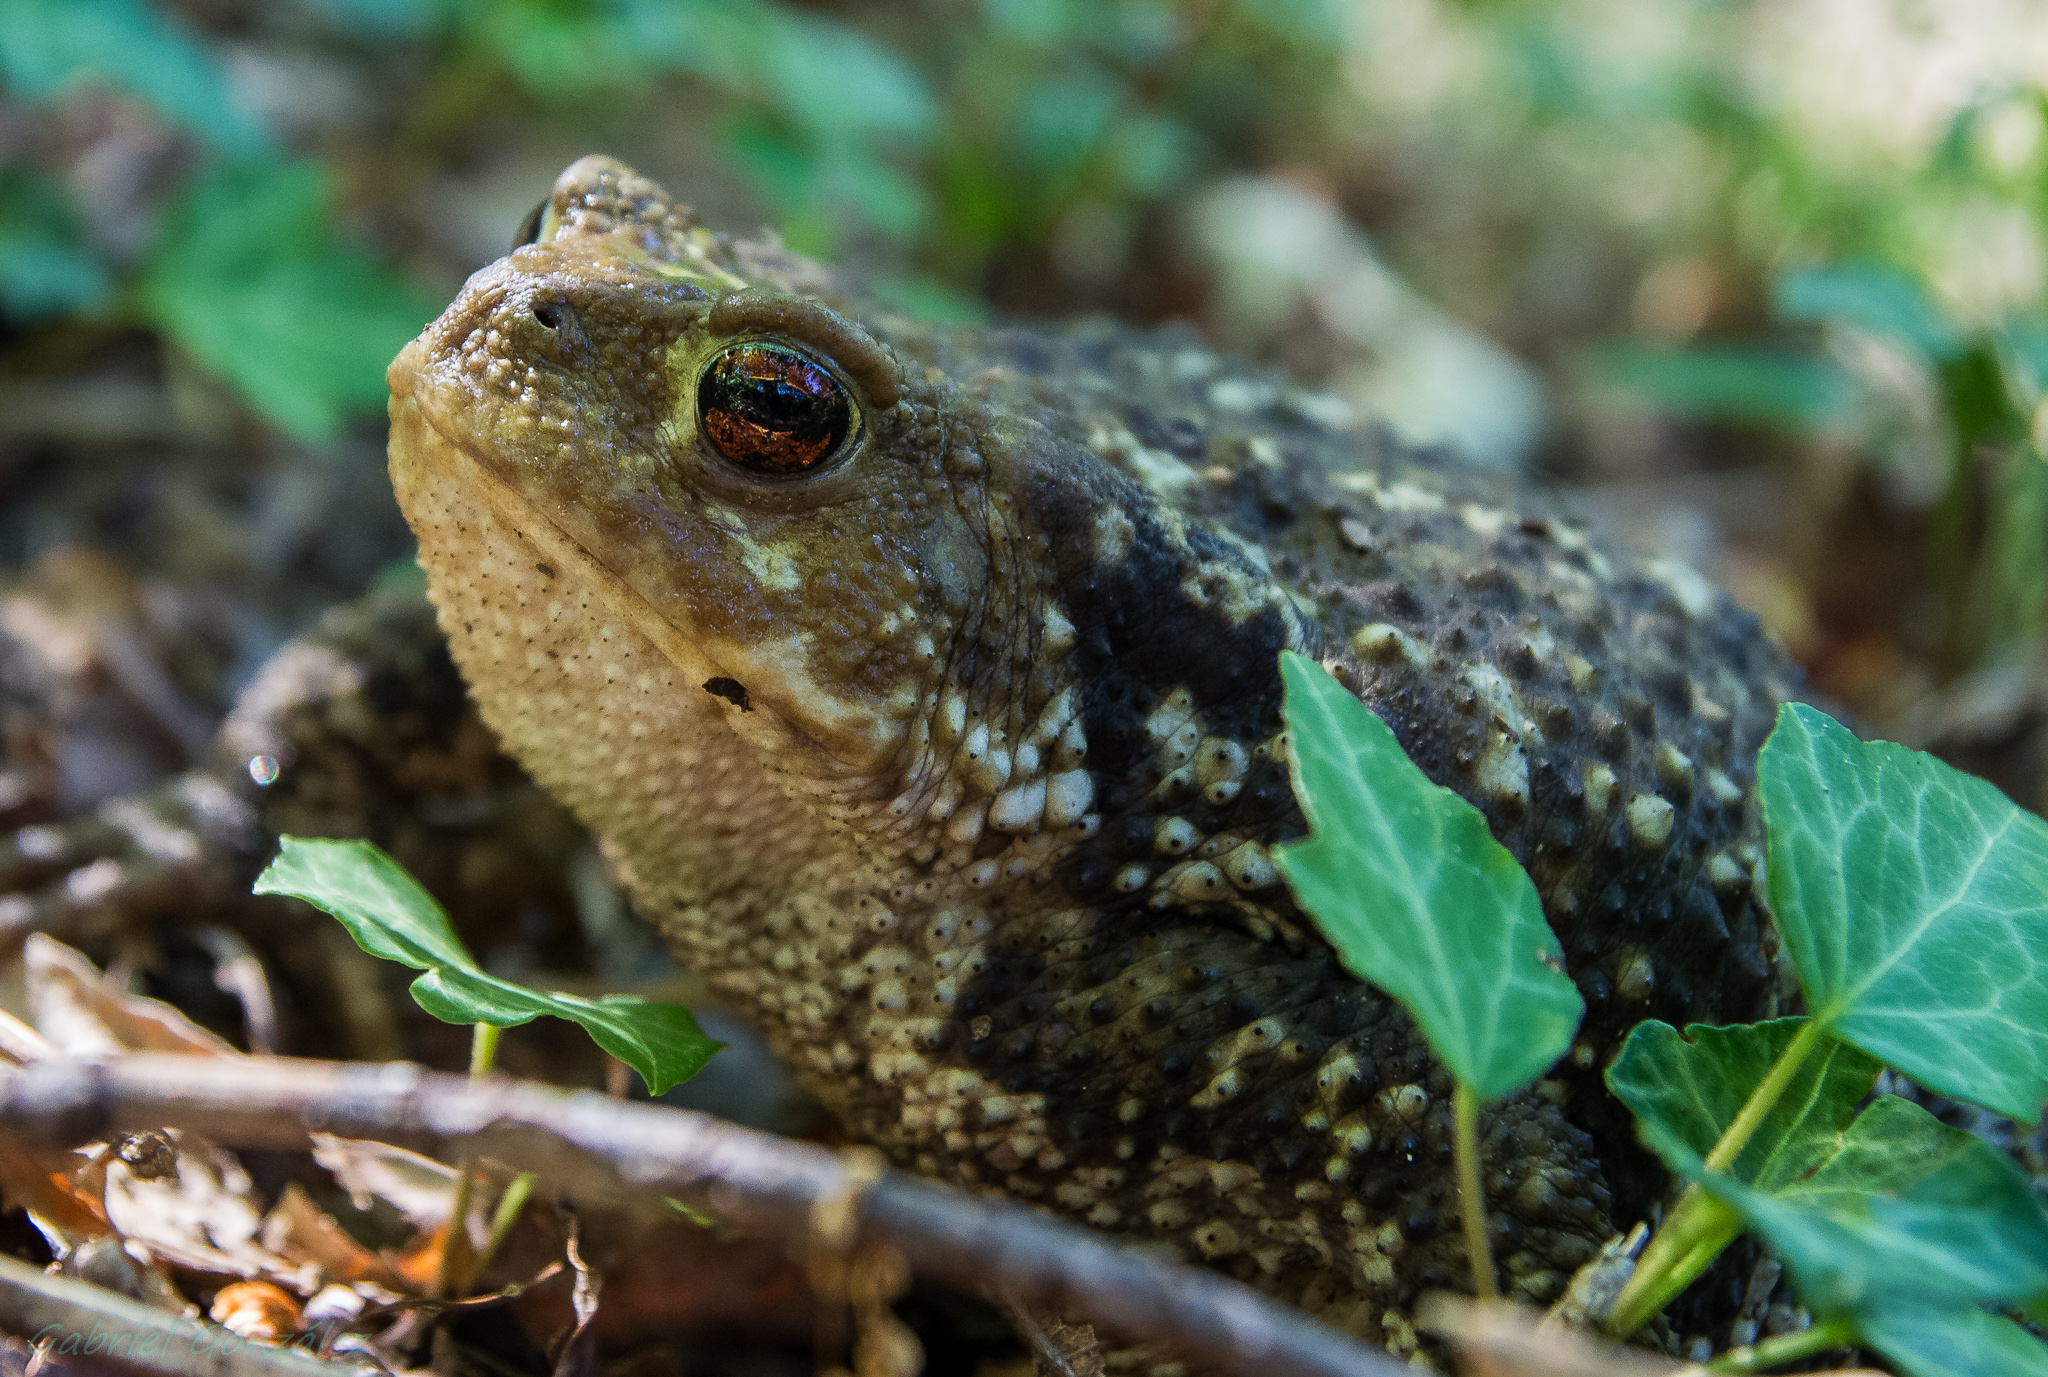
nature, wildlife, green, macro, frog, toad, amphibian, fauna, vertebrate, naturaleza, ggl1, gaby1, xovesphoto, pentaxk5, sapo, gphoto, tamron1750mm28, macro photography, bullfrog, ranidae